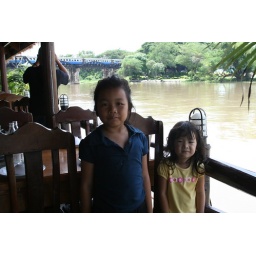
Can you see the train on the bridge over river Kwai.